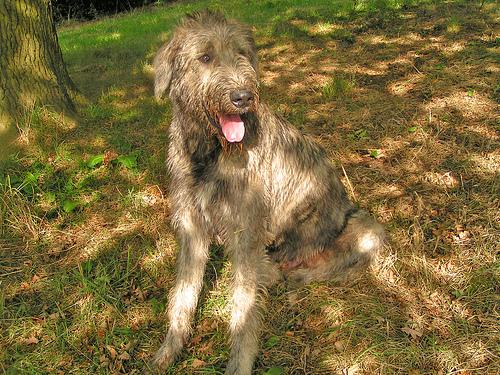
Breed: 224-n000039-Irish_wolfhound